Enrique Morente

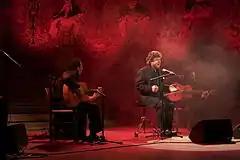
Enrique Morente in concert (Barcelona, March 2009).

In 1995 he appeared singing a siguiriya in Carlos Saura's film "Flamenco" and recorded his most controversial recording: "Omega", together with the alternative rock group Lagartija Nick, with the participation of guitarists such as Tomatito, Vicente Amigo, Juan Manuel Cañizares and Miguel Ángel Cortés and percussionists like Tino di Geraldo. Flamenco and punk rock are mingled with recreations of songs by Leonard Cohen, and lyrics from Federico García Lorca's book "Poeta en Nueva York" ("A Poet in New York"), together with traditional flamenco lyrics. The work was performed at the 2008 Festival Internacional de Benicàssim, under the stage name Morente Omega con Lagartija Nick (Antonio Arias, David Fernandez, Lorena Enjuto and Jesus Requena).